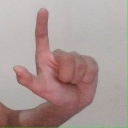
अक्षर: ल